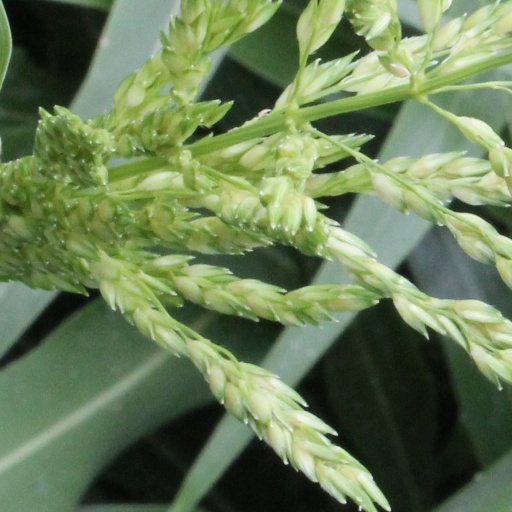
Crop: sorghum